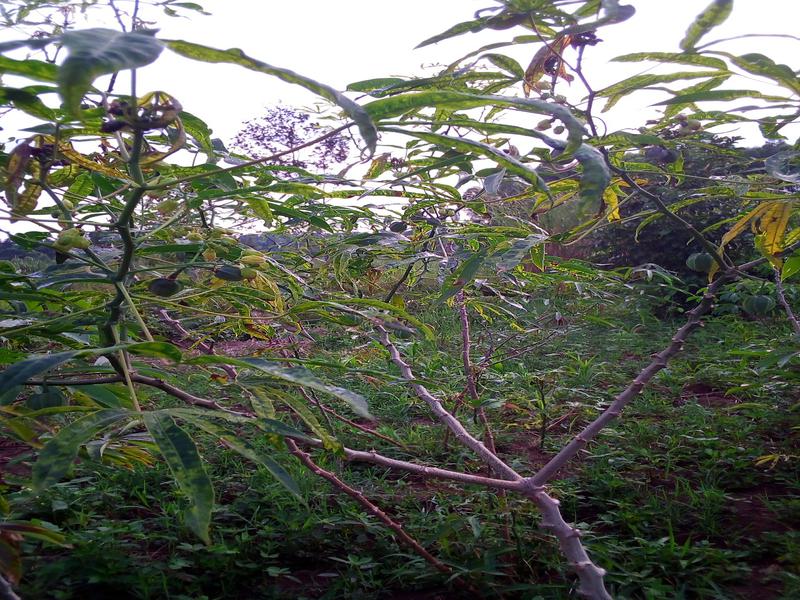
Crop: cassava
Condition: mosaic_disease